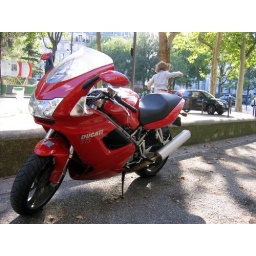
Nice looking sport touring bike from Ducati. Fun in the twisties and comfortable for the city and road trips.